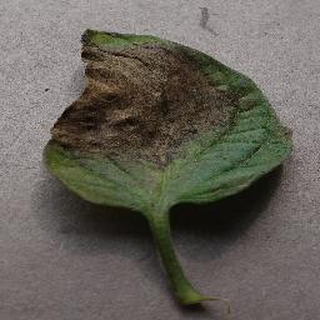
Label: tomato_late_blight